Bondelswarts Rebellion

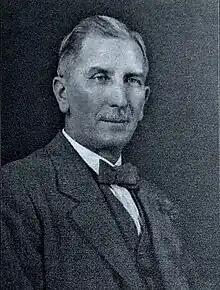
Gysbert Reitz Hofmeyr, Administrator of South West Africa 1920-1926

Notwithstanding the 1904 treaty, the Bondelswarts, including Jacob Morenga, continued the rebellion later that year and attacked the German garrison at Warmbad in November 1904, inflicting severe losses. Thereafter Morenga established himself with 500 – 800 riflemen in the Great Karas Mountains from where he was able to plunder the lowlands and harry the German posts and garrison for many months, until his defeat at Van Rooi's Vlei in May 1906. Thereafter, the Bondelswarts chief Johannes Christian held out against the German forces until October 1906 when he made overtures for peace.